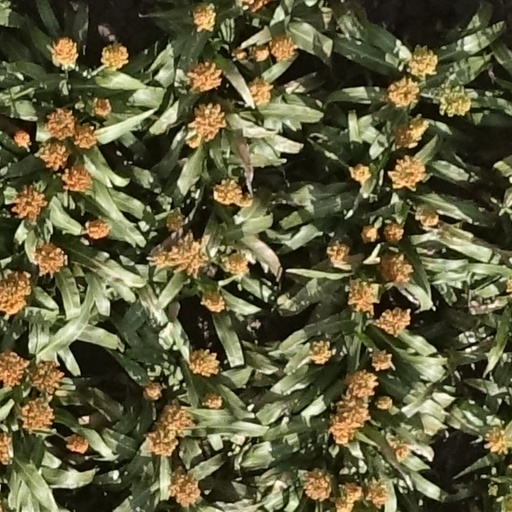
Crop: sorghum